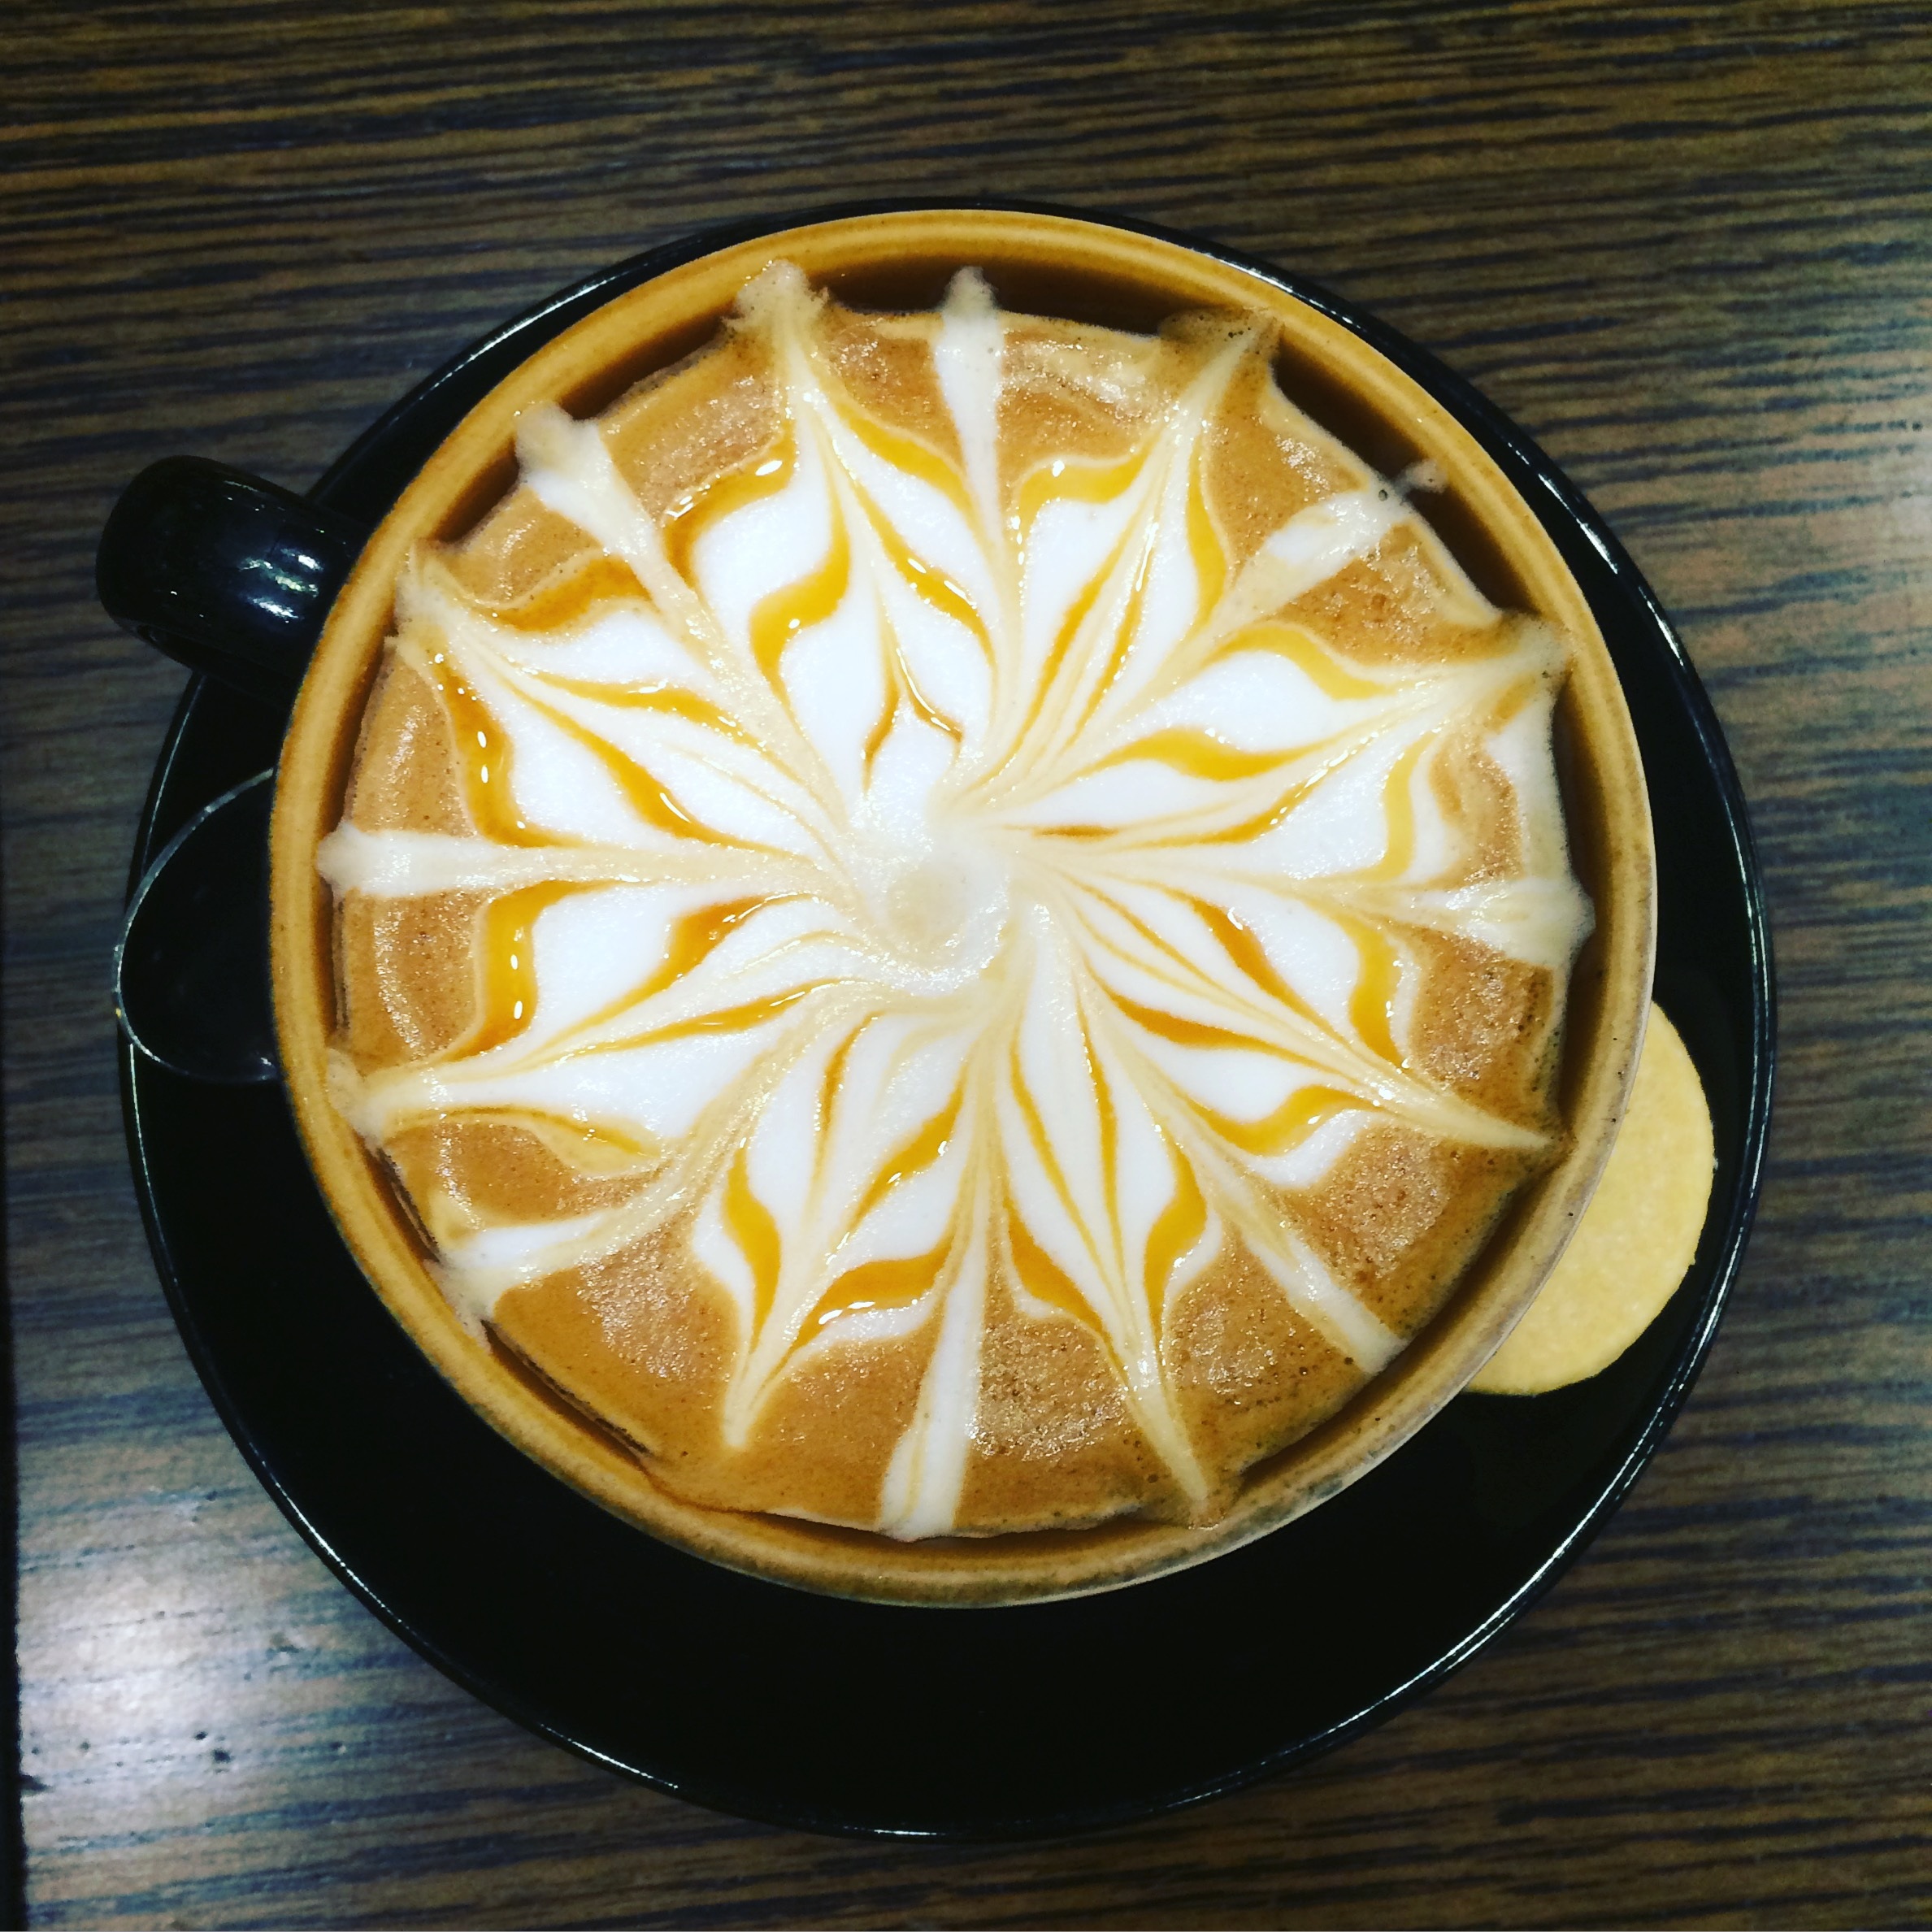
coffee, fruit, morning, latte, cappuccino, dish, food, produce, black, breakfast, baking, milk, dessert, cuisine, caffeine, icing, baked goods, flavor, flowering plant, torte, land plant